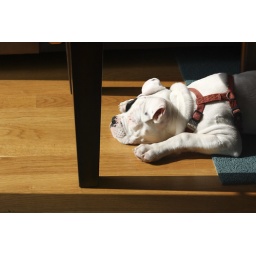
The balcony door provides a steady stream of sun in the AM.